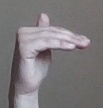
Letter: khaa